Fred T. Jane

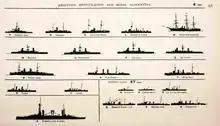
The clear silhouettes provided by Jane were an innovation to assist bridge crew with identification

Jane first published "All the World's Fighting Ships" (known as "Jane's Fighting Ships" after 1903) in 1898, which detailed the world's navies. It was an immediate success, becoming the standard reference work on the topic. "The Naval Warrant Officer's Journal" suggested that the book be on every ship, and in 1902 said that it should be available to every naval officer. The Admiralty were less enthusiastic, partly due to Jane's irreverent behaviour - although many ships did acquire copies.